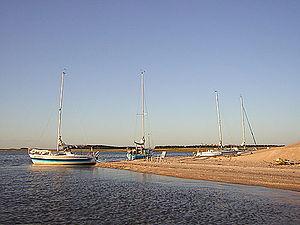
Le río Tacuarí est un cours d'eau uruguayen d'une longueur de 230 km, qui prend sa source dans la Cuchilla Guazunambí au centre du département de Cerro Largo. Il parcourt ce dernier en direction du sud-est en passant au sud de Melo, puis sert de limite avec le département de Treinta y Tres avant de se jeter dans la lagune Mirim. La superficie de son bassin atteint approximativement 3 600 km².